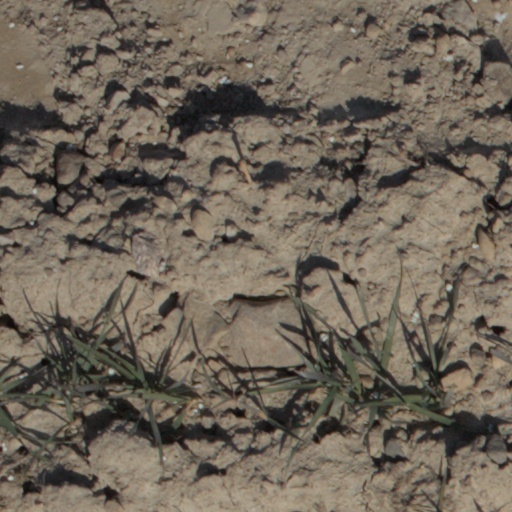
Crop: wheat